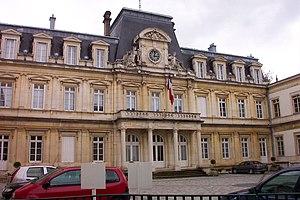
L'Ain est un département français de la région Auvergne-Rhône-Alpes, dont le nom vient de la rivière Ain. L'Insee et la Poste lui attribuent le code 01. Sa préfecture est Bourg-en-Bresse.